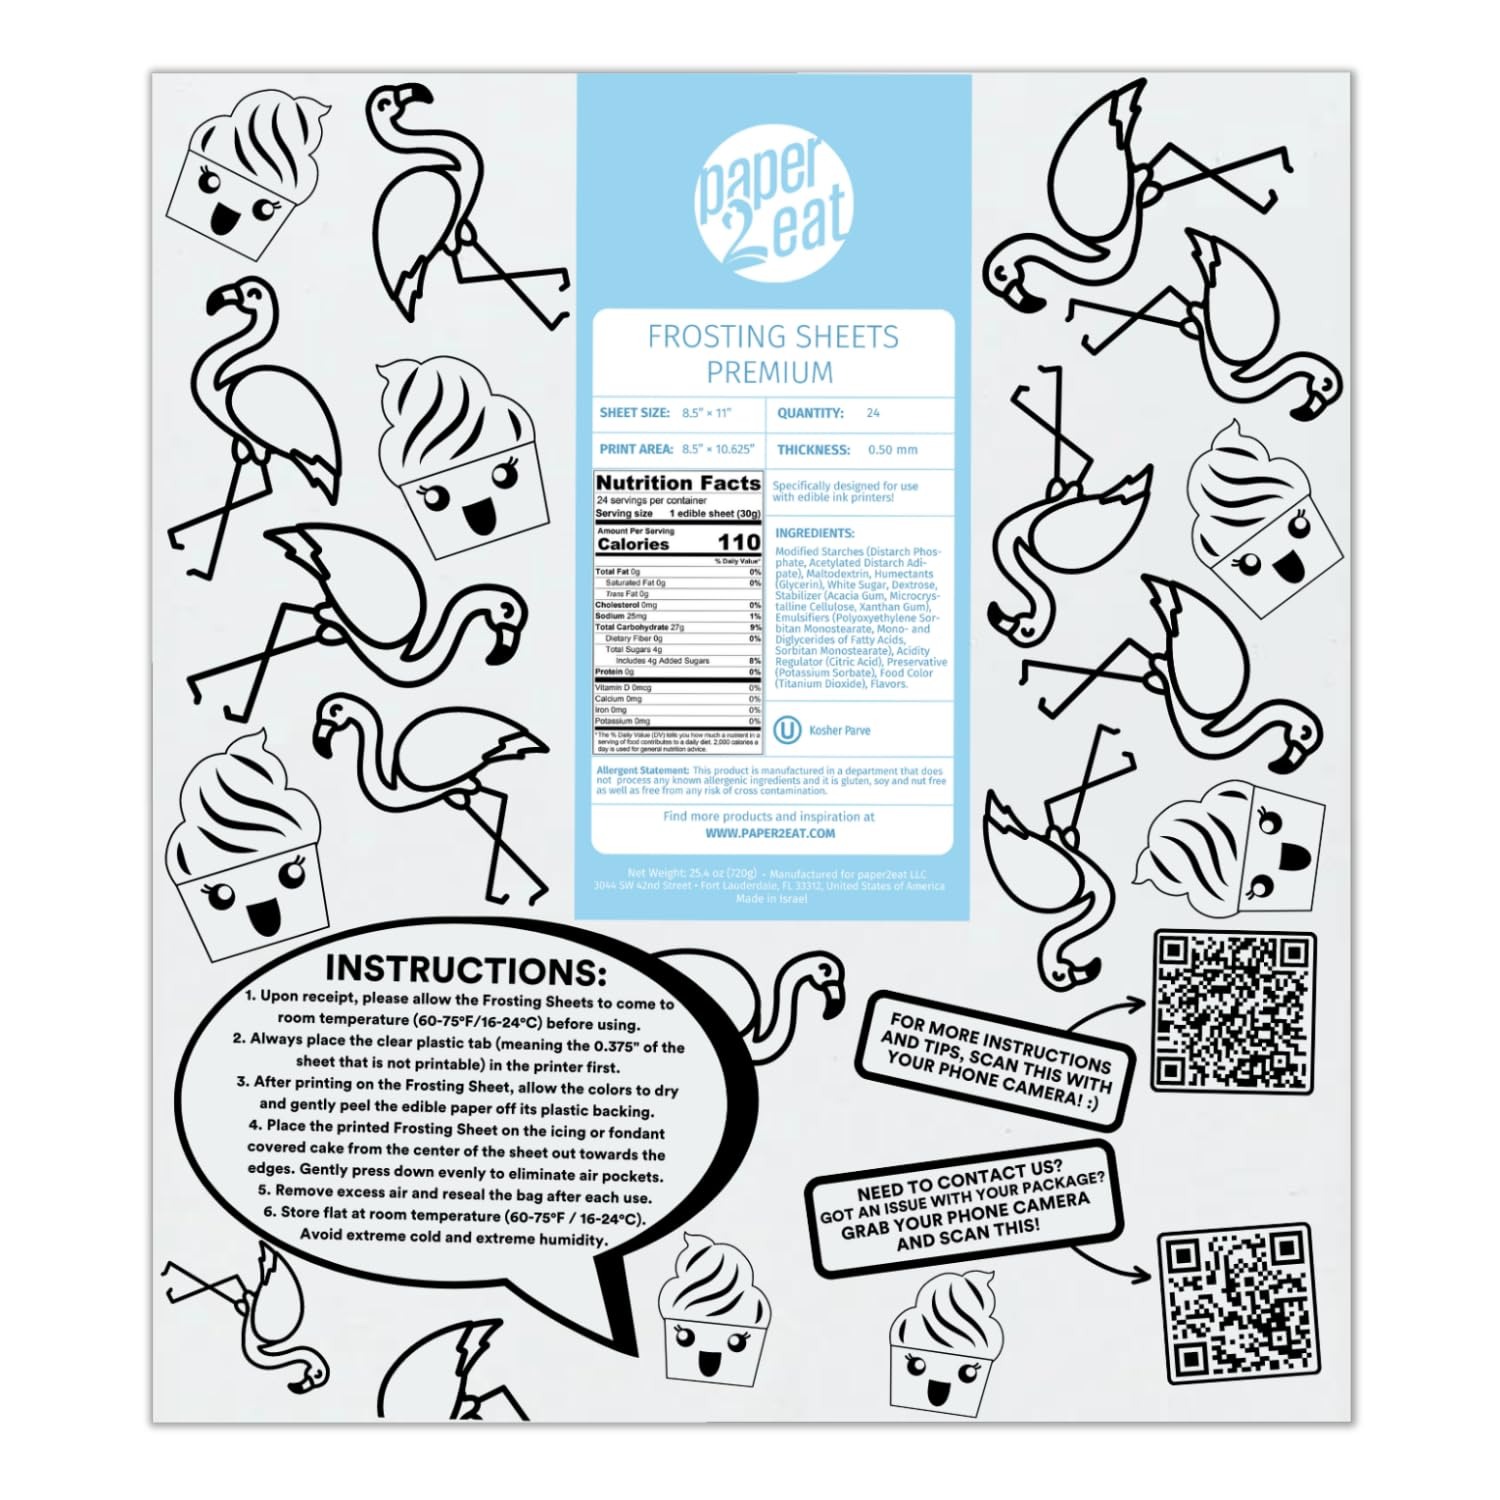
Item Name: paper2eat Frosting Sheets Premium 8.5“ x 11“ – 24 count – White Edible Icing Sheets
Bullet Point 1: ✅ MOST POPULAR EDIBLE PAPER - Our premium quality frosting sheets are the best choice for edible toppers for pies, muffins, cookies and cake decorating.
Bullet Point 2: ✅ KOSHER CERTIFIED - Our icing sheets are gluten, soy and dairy free as well as vegan.
Bullet Point 3: ✅ VIVID HIGH RESOLUTION PRINTS - This letter sized edible paper is perfect for printing beautiful photos and images with all common edible paper printers.
Bullet Point 4: ✅ 24 SHEETS/PACK; GREAT TASTE & EASY TO APPLY - All sheets come in a resealable bag to preserve freshness for a minimum of 18 months.
Bullet Point 5: ✅ EXCELLENT CUSTOMER SERVICE - If your order arrives damaged or the product isn't in excellent condition please contact us for assistance. We can be contacted in many ways. We won't leave you hanging and do our very best to make things right.
Product Description: Paper2eat Frosting Sheets Premium 8.5” x 11” Our edible icing sheets are the most popular edible papers used for cake decoration. They come with a peel-off backing which is easy to remove once you are ready to apply your customized sheet to your cake. Frosting Sheets Premium can be applied to whipped cream and buttercream but also to other cake toppings such as chocolate candy, rolled fondant or royal icing. They can be used with all common edible paper printers and allow to print high resolution pictures in vivid colors. All ingredients are vegan as well as gluten, dairy, nuts and soy free. Try them and see for yourself why thousands of customers worldwide love to work with our Frosting Sheets Premium 8.5” x 11”. Size: app. 8.5 x 11 inches (letter size) Thickness: app. 0.5 mm Content: 24 Sheets, 48 Sheets, 96 Sheets as an option Packaging: Resealable bag Cardboard box Shelf life: approximately 18 months Life on a cake: approximately 1 day if applied to whipped cream up to a few days if applied to Royal Icing Weight of Article: 2 lbs 2 oz.
Value: 24.0
Unit: Count

Price: 37.99